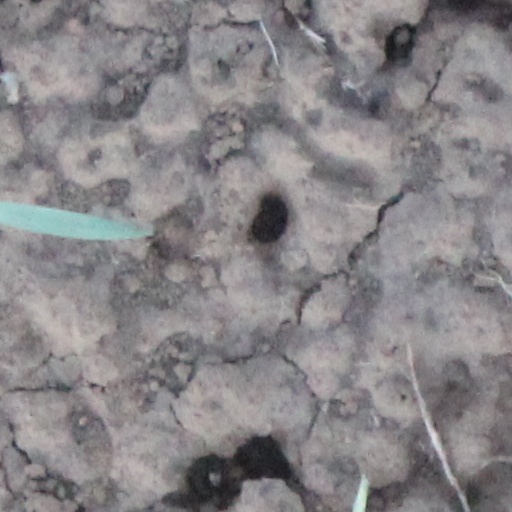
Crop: wheat